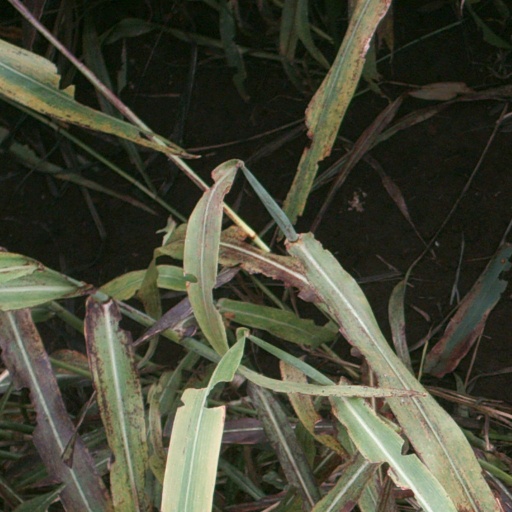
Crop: sorghum